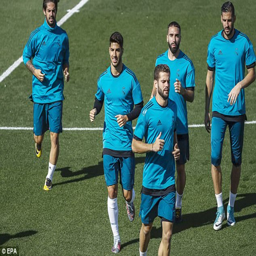
athlete , pictured training with the squad on tuesday